Chigi Chapel

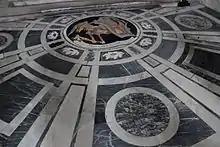
The geometric pavement by Bernini

Bernini replaced the reliefs on the base with green "verde antico" marble panels framed by the original giallo antico mouldings. Only one relief survived, the above-mentioned "Christ and the Samaritan Woman" (now on the altar-front), which illustrated Christ's words on the water of eternal life. Fabio Chigi in his above-mentioned letter in 1626 mentioned another bronze relief on the short side of the base facing the entrance of the chapel. This was identified by Enzo Bentivoglio who discovered a photograph showing a panel with a "Mourning Genius" in the Chigi family collection. The artwork itself was apparently lost during the 20th century. The relief depicted a winged putto leaning on a turned-down torch with a sad expression. Obviously a similar relief was planned for the other short side facing the altar but this was never executed by Lorenzetto.